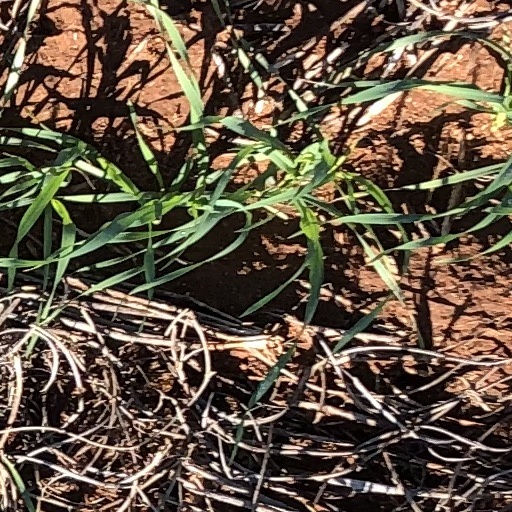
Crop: wheat